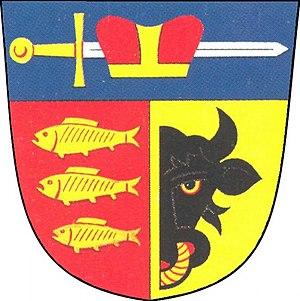
Ohrozim est une commune du district de Prostějov, dans la région d'Olomouc, en Tchéquie. Sa population s'élevait à 457 habitants en 2018.